List of birds of Trinidad and Tobago

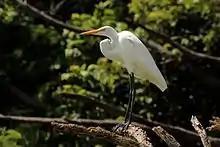
Great egret, Tobago

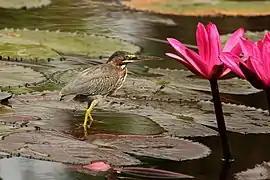
Green heron, Tobago

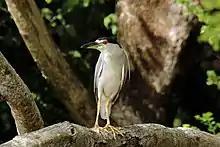
Black-crowned night-heron, Tobago

The family Ardeidae contains the bitterns, herons, and egrets. Herons and egrets are medium to large wading birds with long necks and legs. Bitterns tend to be shorter necked and more wary. Members of Ardeidae fly with their necks retracted, unlike other long-necked birds such as storks, ibises, and spoonbills.